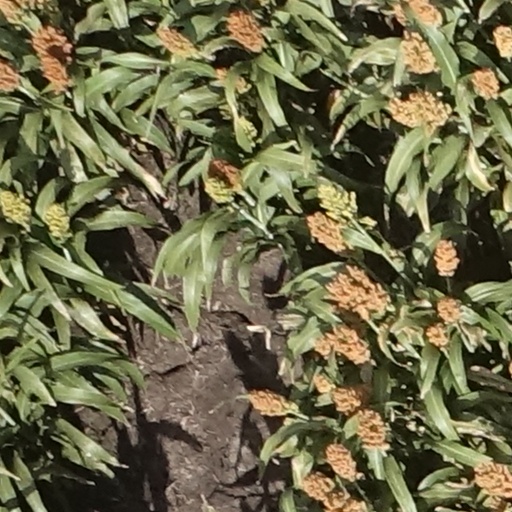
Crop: sorghum